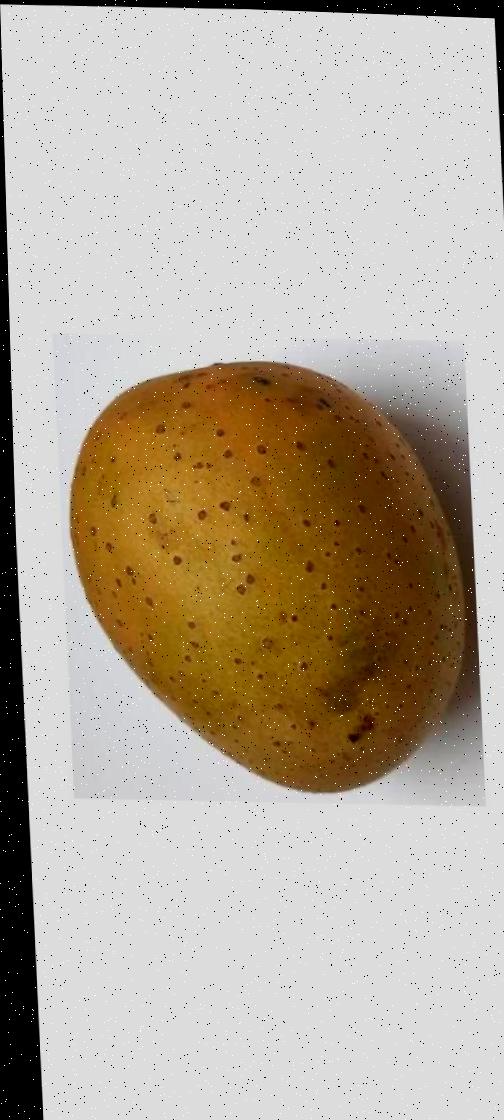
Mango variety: Gourmoti